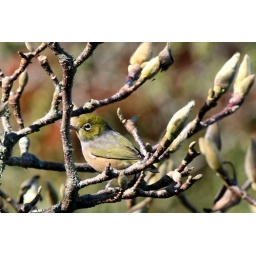
Wax eye or Silver eye in a bare magnolia tree - taken in the grounds of Waikato University, Hamilton, New Zealand